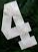
Number: 4